Asie Swan House

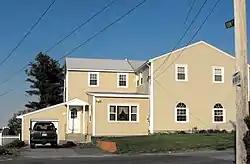
House at 559 Prospect in 2008

The Asie Swan House is a historic house in Methuen, Massachusetts. Built c. 1720, it is one of the oldest buildings in the city. It is a -story frame house, five bays wide, with clapboard siding, central chimney, and granite foundation. Its central entrance is flanked by sidelight windows. The house originally stood at a location on Prospect Hill in what is now Lawrence, where it was used for the first town meetings beginning in 1726. It was moved in 1808 to its present location.